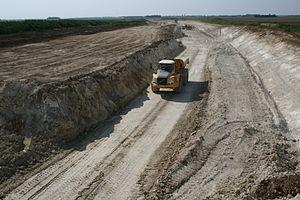
Autoroute A19 – Tombereau utilisé pour le transport des matériaux de terrassements
La section Artenay-Courtenay de l’autoroute A19 est une section de l’autoroute A19 mise en service le 16 juin 2009 et permettant de relier les autoroutes A5 et A6 à l’autoroute A10. Elle est située dans sa presque totalité dans le département du Loiret puisque sur 101 km, seulement 500 m sont dans le département de l’Yonne.